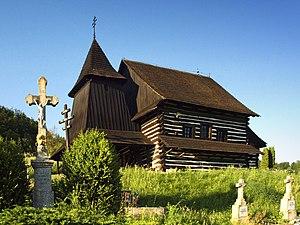
Brežany est un village de Slovaquie situé dans la région de Prešov.